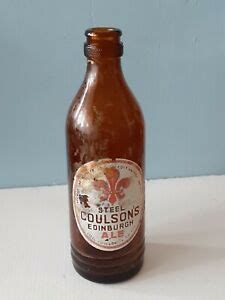
Label: glass